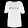
Label: T - shirt / top